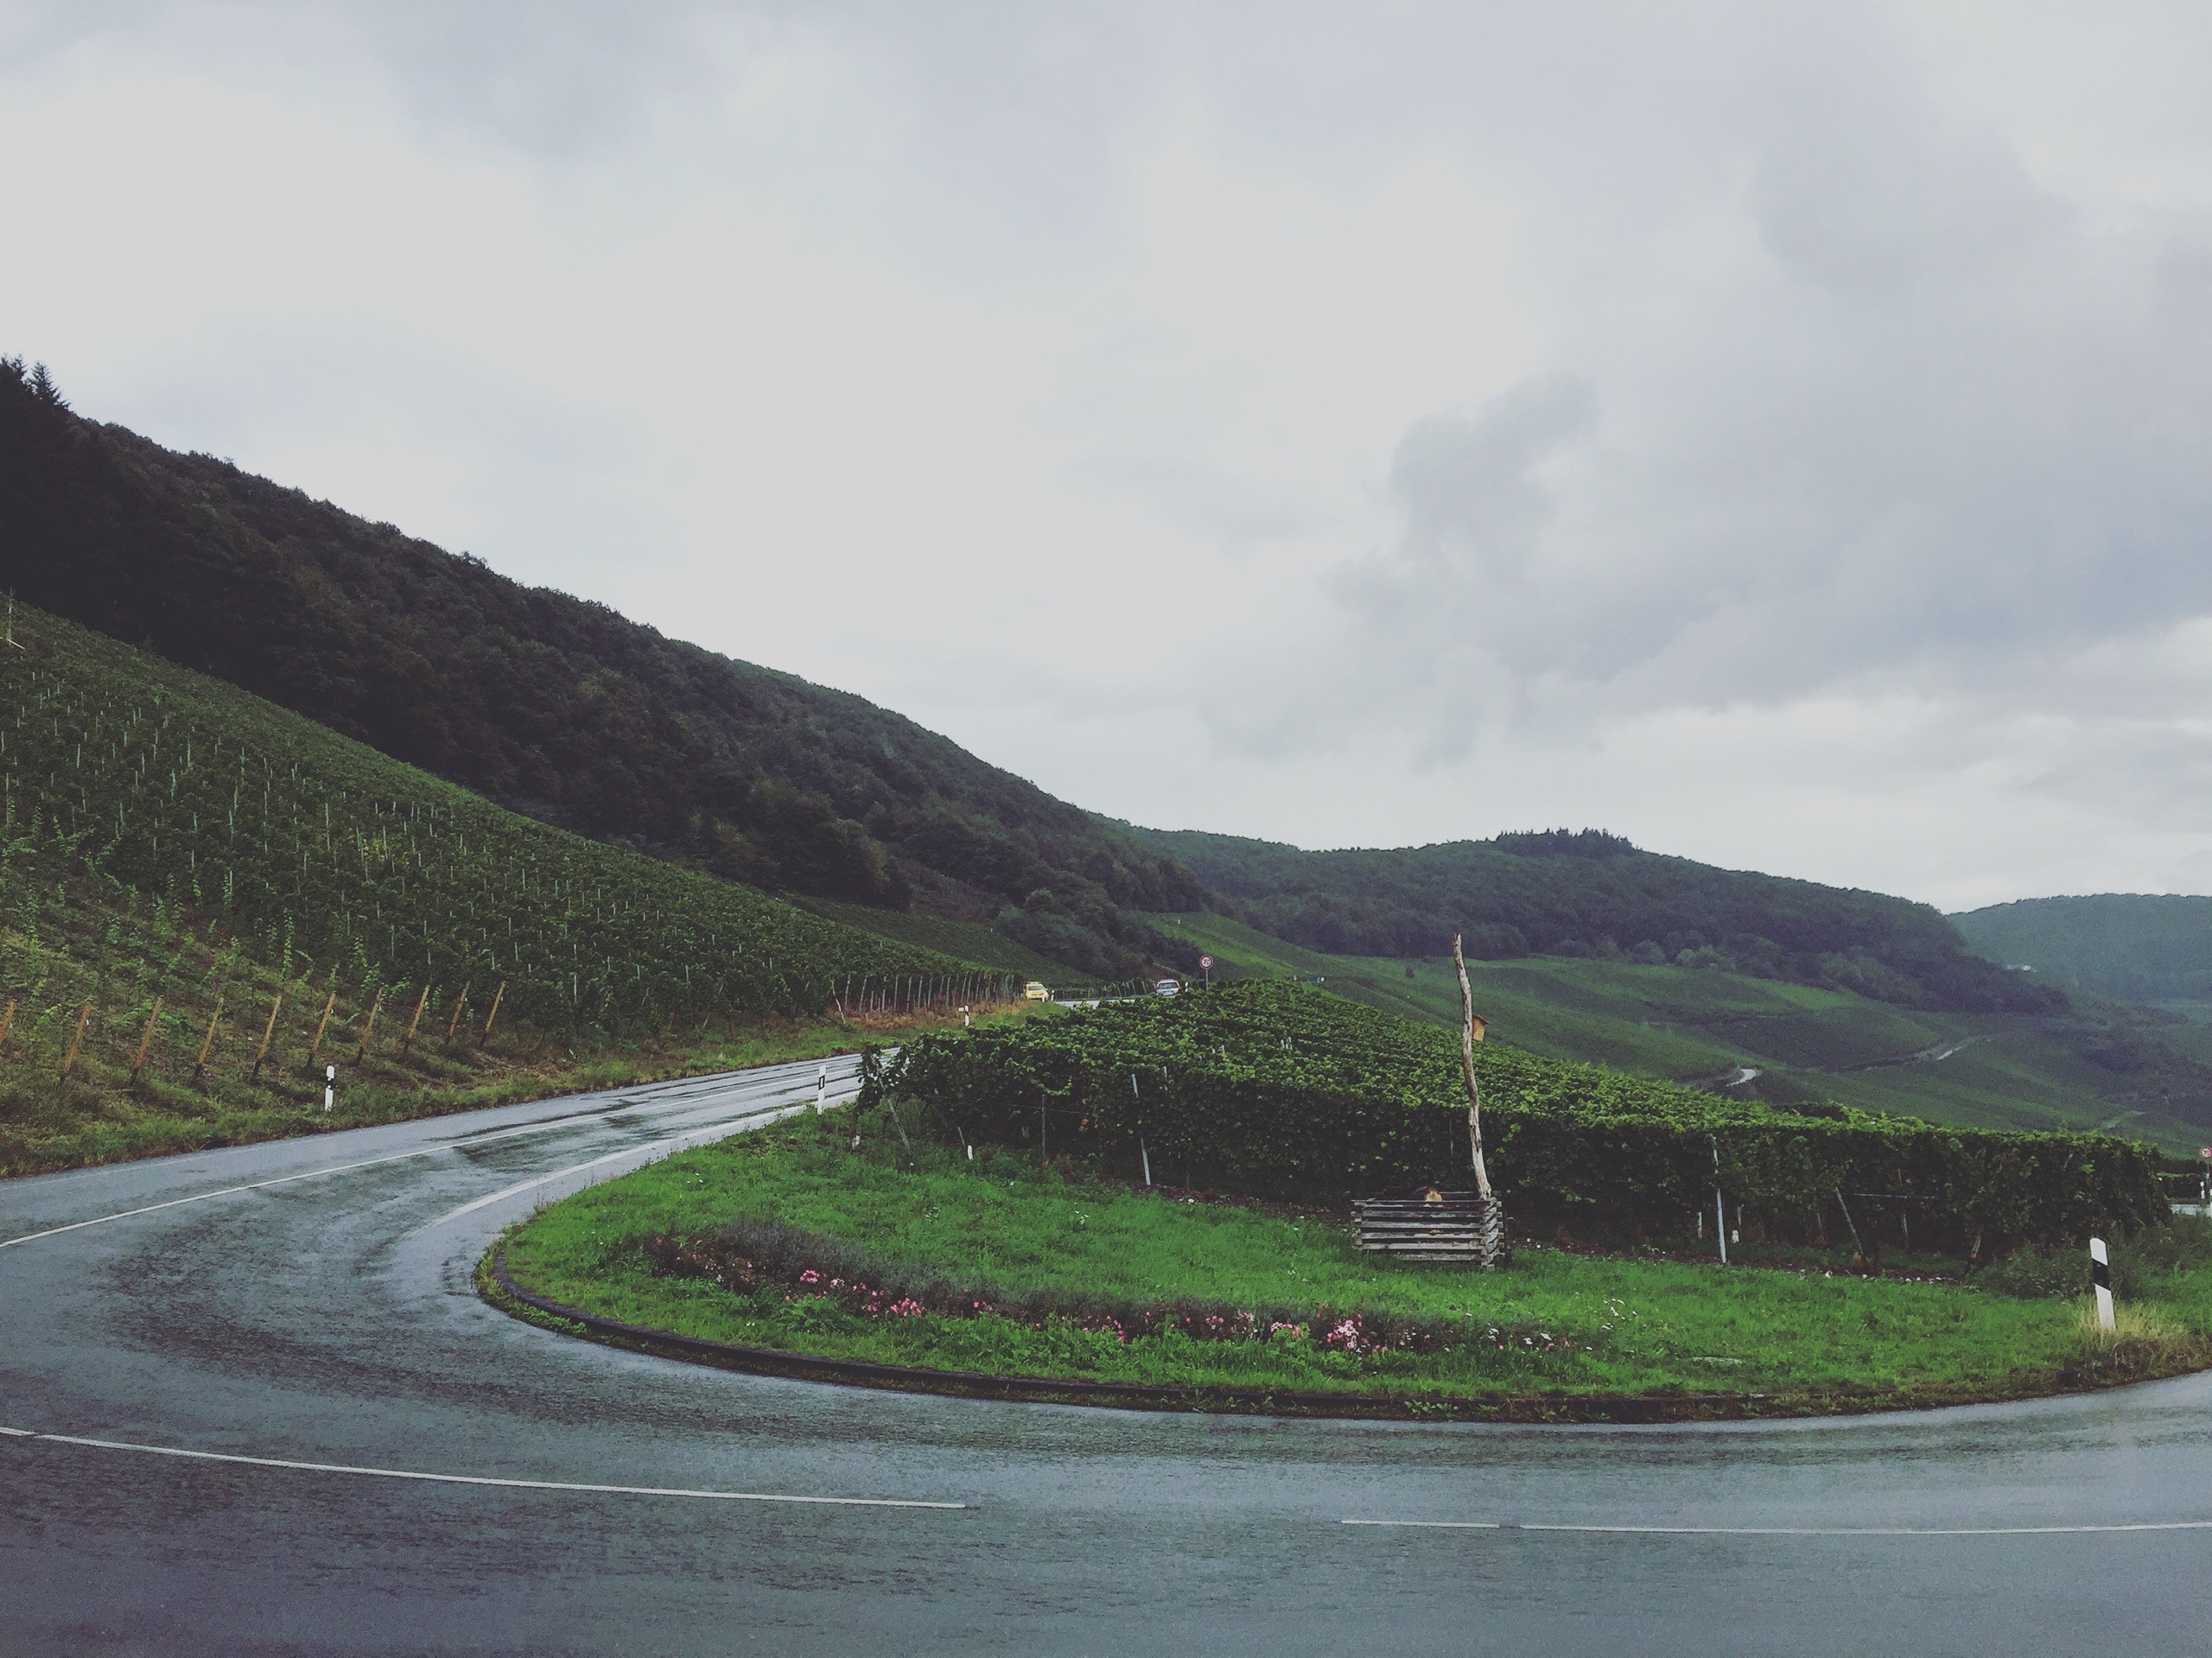
landscape, mountain, cloud, road, field, hill, highway, asphalt, reservoir, agriculture, highland, road trip, infrastructure, rural area, aerial photography, mountain pass, mountainous landforms, controlled access highway